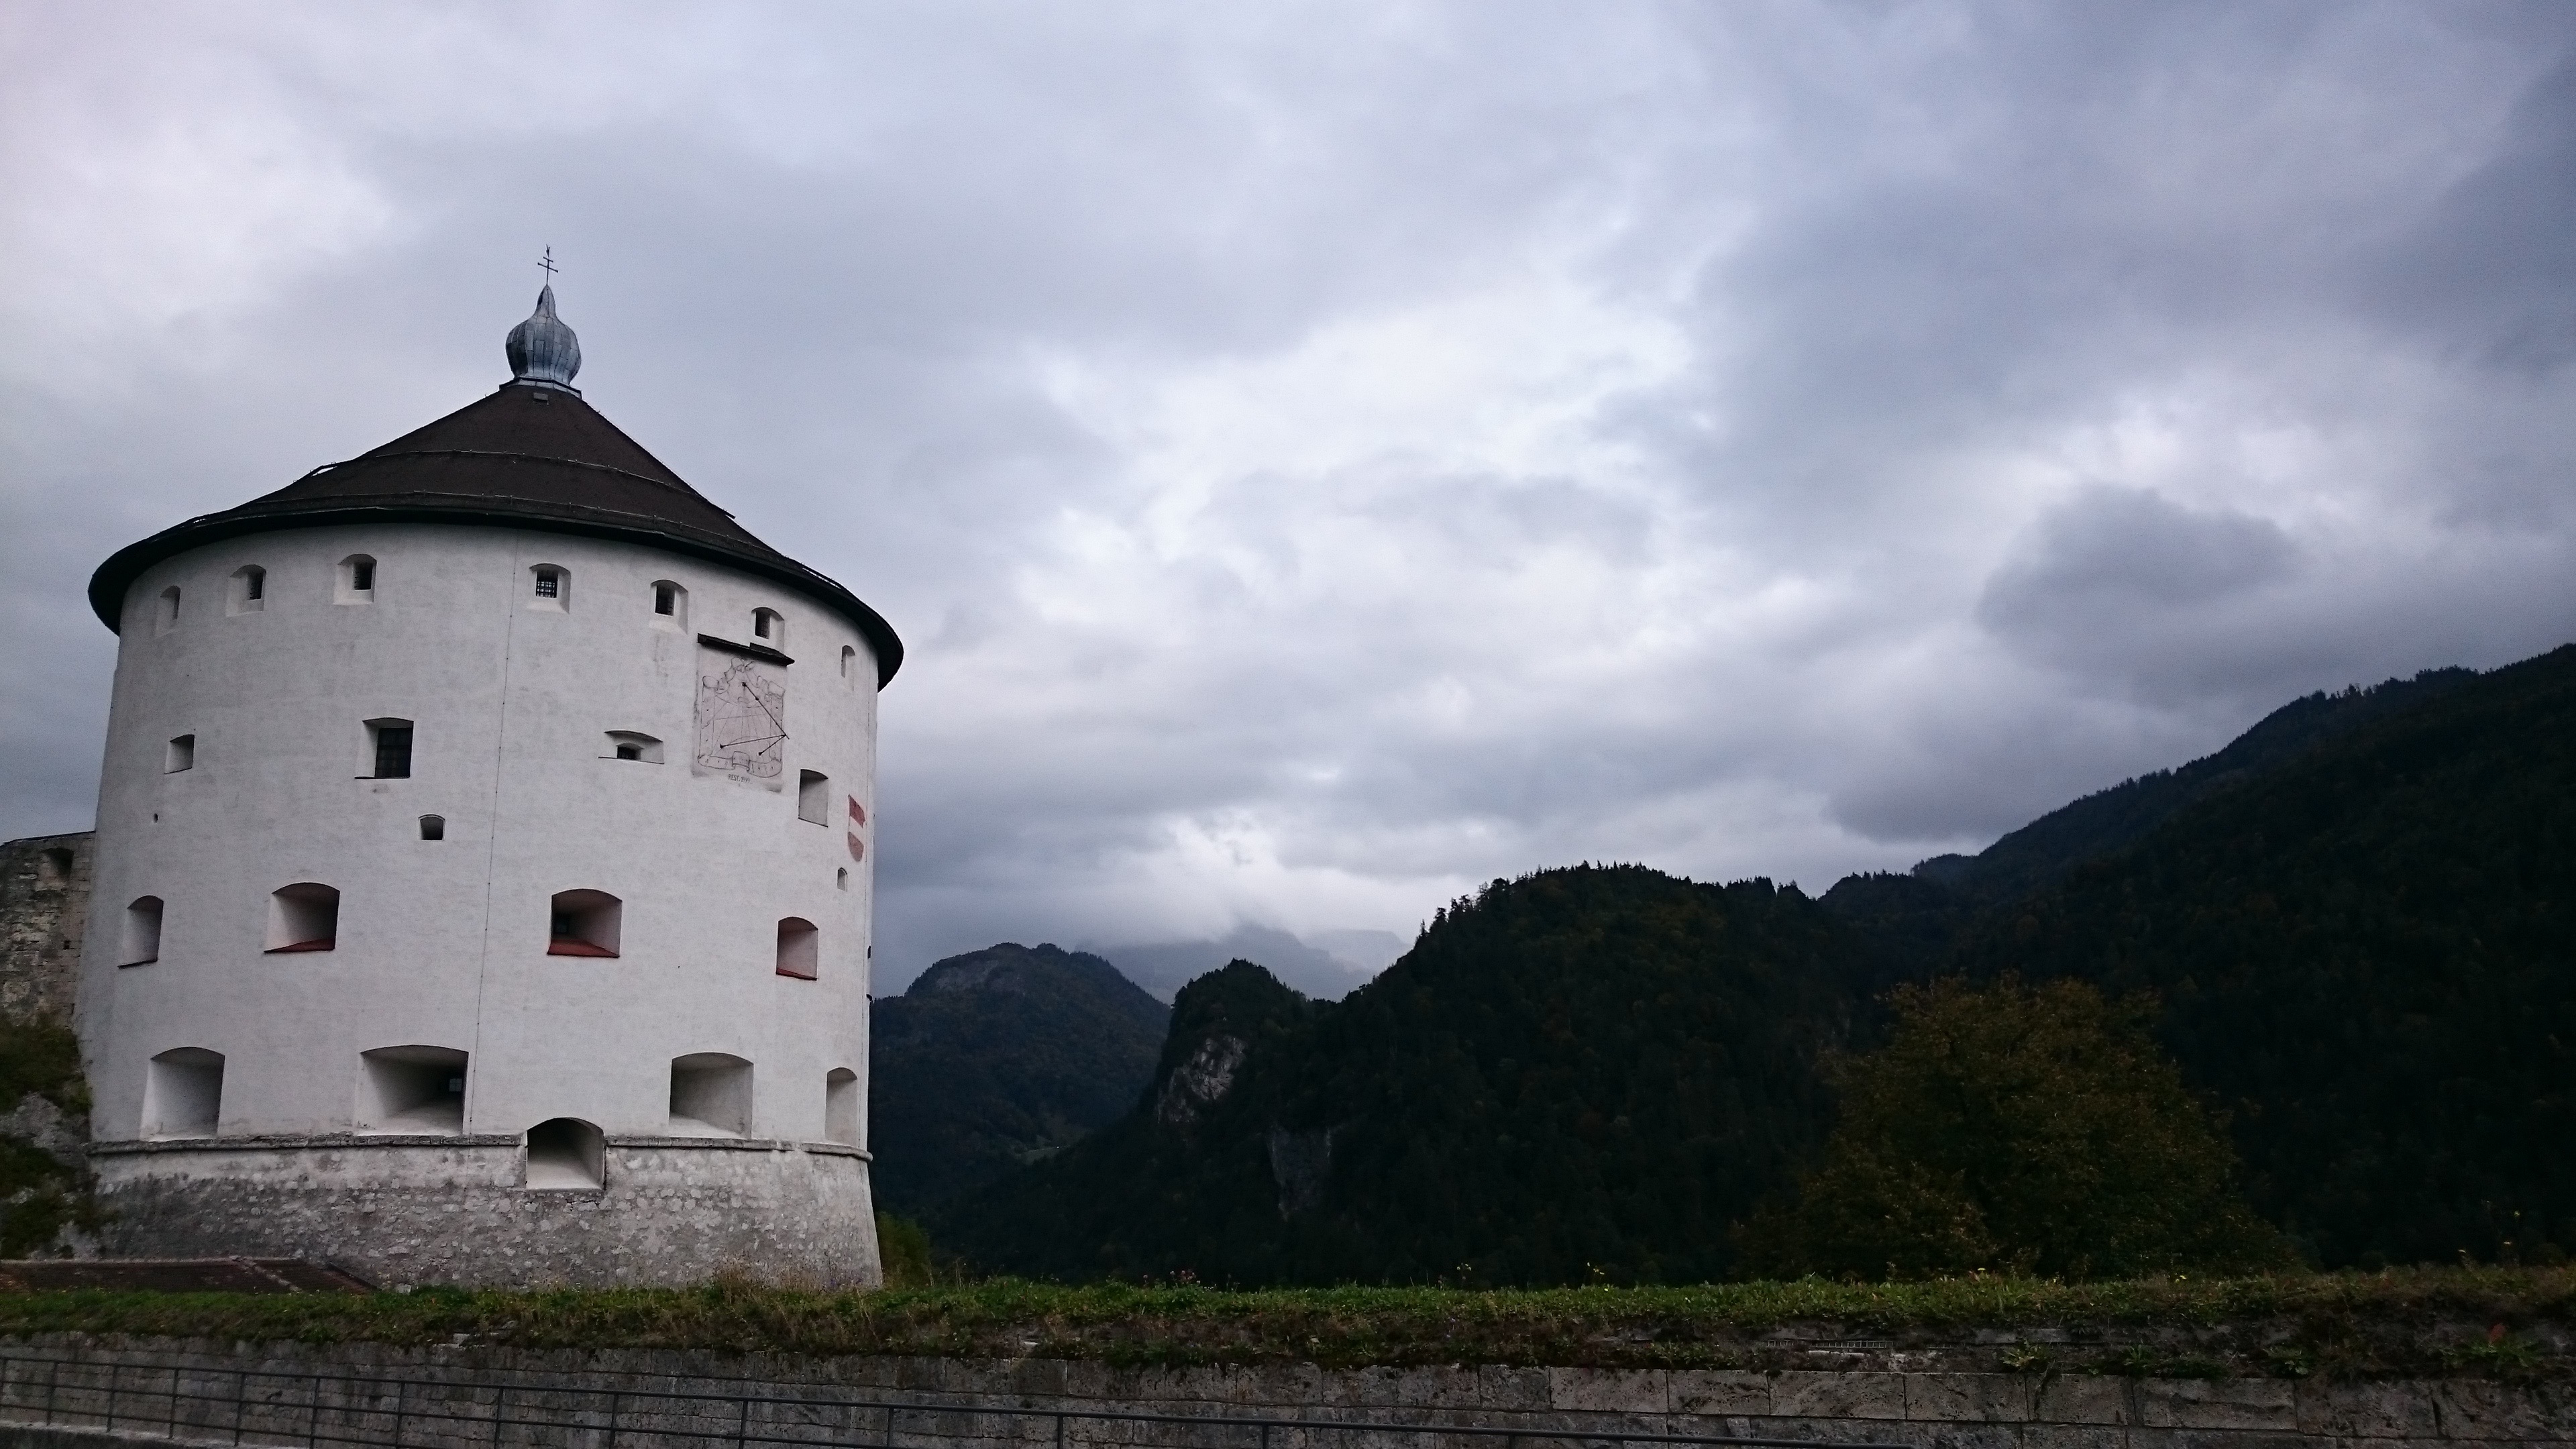
mountain, hill, building, chateau, mountain range, tower, castle, highland, austria, monastery, kufstein, rural area